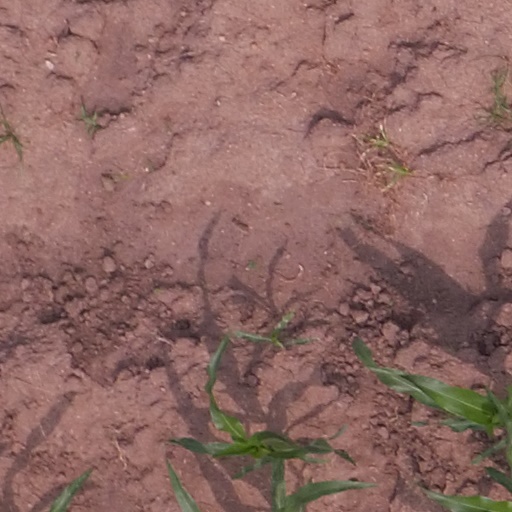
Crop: maize; corn